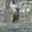
Label: bird